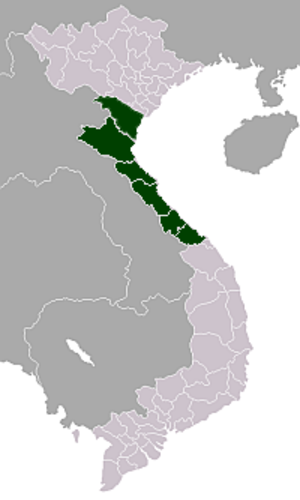
La Côte centrale du Nord est une région du Viêtnam. Cette région comprend les provinces de Thanh Hóa, Nghệ An, Hà Tĩnh, Quảng Bình, Quảng Trị et Thừa Thiên-Huế.